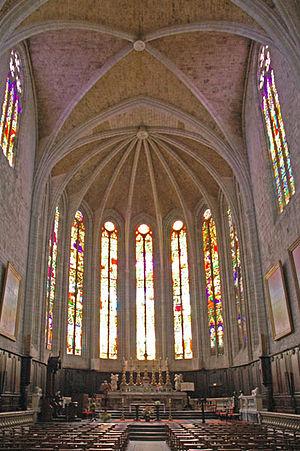
Chœur de la cathédrale de Lodève (Hérault), France Català: Catedral de Lodeva. Erau, França
Lodève est une commune française située dans le département de l'Hérault, en région Occitanie.